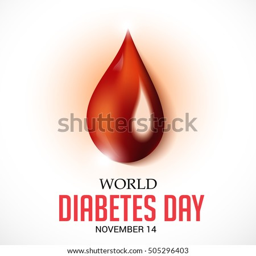
vector illustration of a banner or poster for fight against diabetes with blood drop .